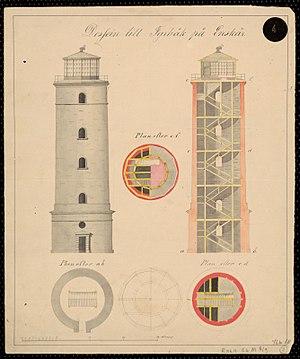
Le phare d'Isokari est un phare situé sur l'île d'Isokari, dans le golfe de Botnie, appartenant à la municipalité de Kustavi, en Finlande du Sud-Ouest.